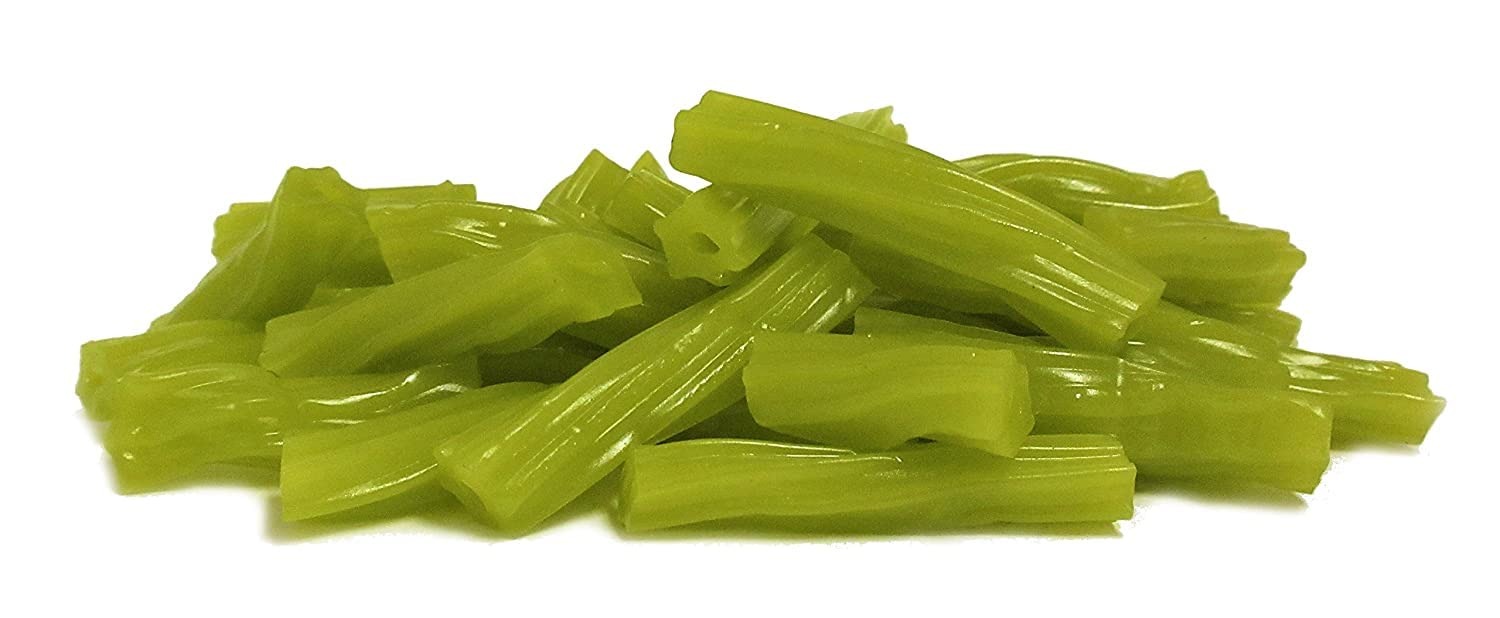
Item Name: Passion Fruit Licorice Bits by Its Delish, 1 lb Bag – Original Style Chewy Passion Fruit Candy Twists – Great Gifts Party Sweets – Made in USA, Vegan, Kosher
Bullet Point 1: 🍓 TREAT YOURSELF WITH DELICIOUS & YUMMY CHEWY CANDIES – Its delish America Licorice Bits are perfect nosh to satisfy your sweet tooth and craving for your eating habits. Bulk up your pantry with our delicious chewy candies for great treats on the go. Now you can delight yourself with this perfect snack anywhere, anytime. Yummy and chewy Sweet Green licorice bits bursting with flavor.
Bullet Point 2: 🍫 VALUE SIZE PACK – With 1 lb Bag, you can share this delicious Licorice Bits by Its Delish brand with friends & family. Our snack pack provides convenience while giving you a healthy on-the-go option. Stock up on the perfect road trip snacks with a tub of these soft and chewy twists for a quick sweet punch.
Bullet Point 3: 🍬 GREAT GIFT – Passion Fruit Soft chewy candies are original, premium, high-quality that can make a perfect pair with salty snacks or savory meals. Perfect gift and treat for baby celebrations, showers, color themed events and candy buffets.
Bullet Point 4: ❤️ STOCK UP! TASTY CHOICE – Awesome candy snack to have at home, office, on the go, movie night, tailgate parties and any occasion! Just satisfy your desire of sweetness with the original and natural taste of Its Delish Chewy Candies to gratify your taste buds.
Bullet Point 5: 💯 YOU ARE SO VALUABLE – It's easy to spread the love & share the treat with your friends or throw some in your pocket or bag to enjoy either. We cherish your involvement in our brand more than everything else. It is Certified that Its Delish, Dairy-Free, Packaged in the USA non-GMO. If you need our help or need to ask something, reach out to us. Our help group will be glad to support you and guarantee that you are 100%. - OU Certified Kosher Parve, Dairy-Free, Vegan.
Value: 1.0
Unit: Count

Price: 18.99